Question: Please indicate a possible affordance area of the bicycle that can be used for scanning
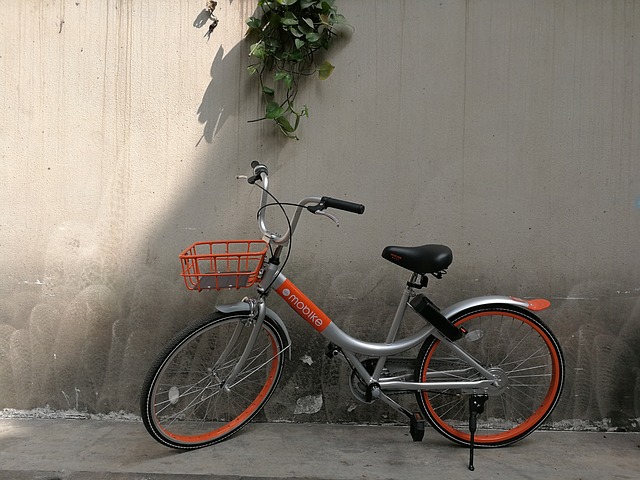
Answer: [318.421, 336.842, 343.684, 360]